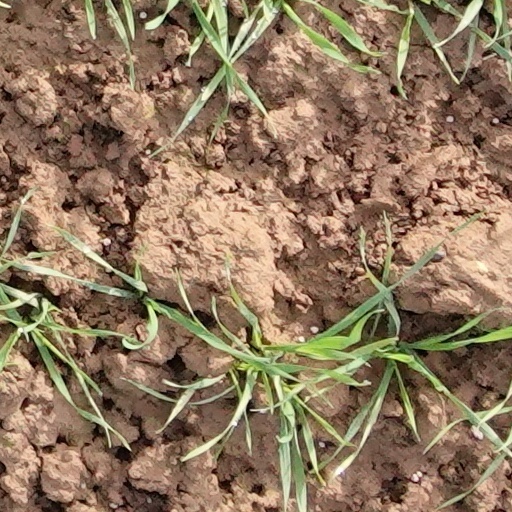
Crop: wheat